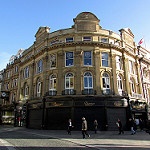
Label: buildings